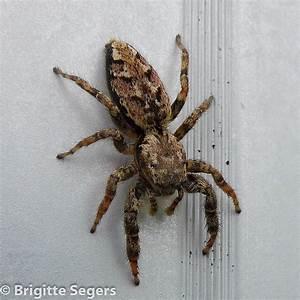
spider